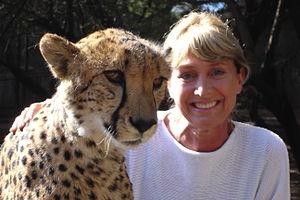
Jan Leeming, de son vrai nom Janet Dorothy Atkins est une animatrice de télévision britannique.